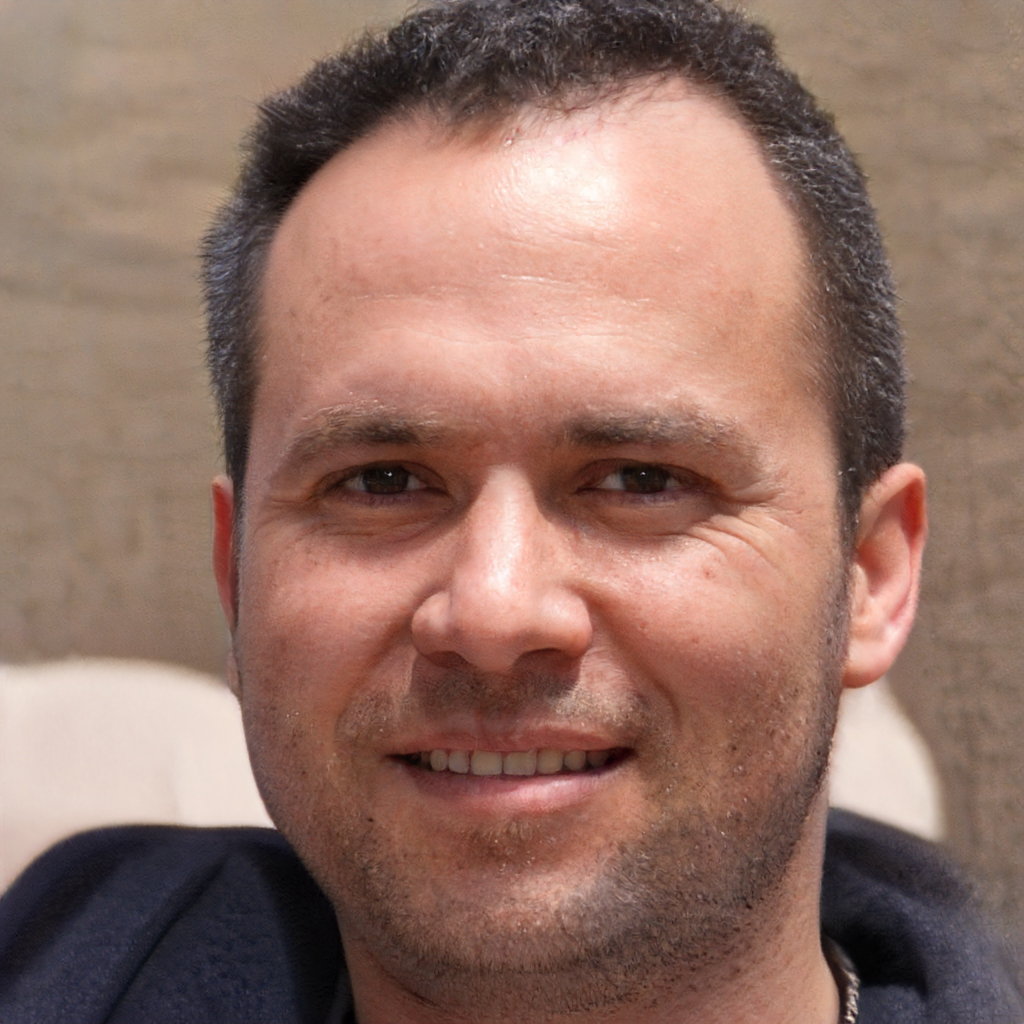
Label: No Watermark